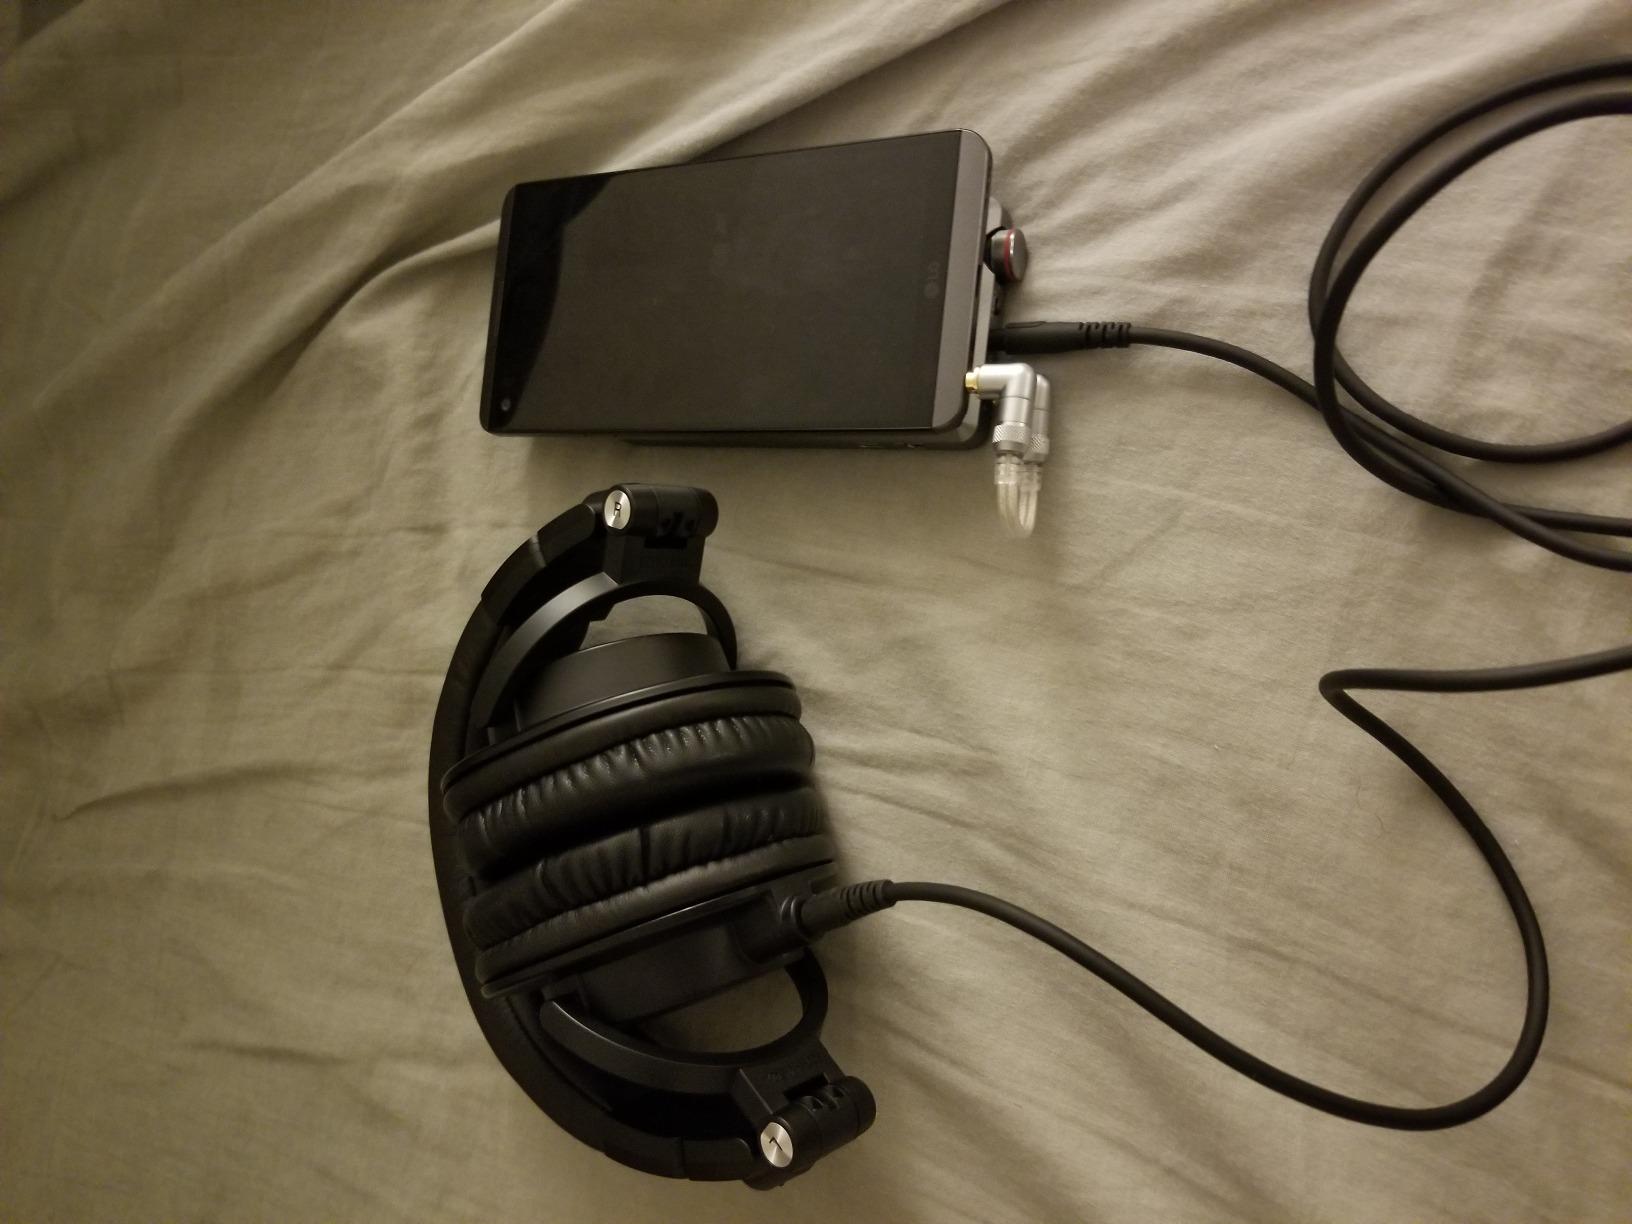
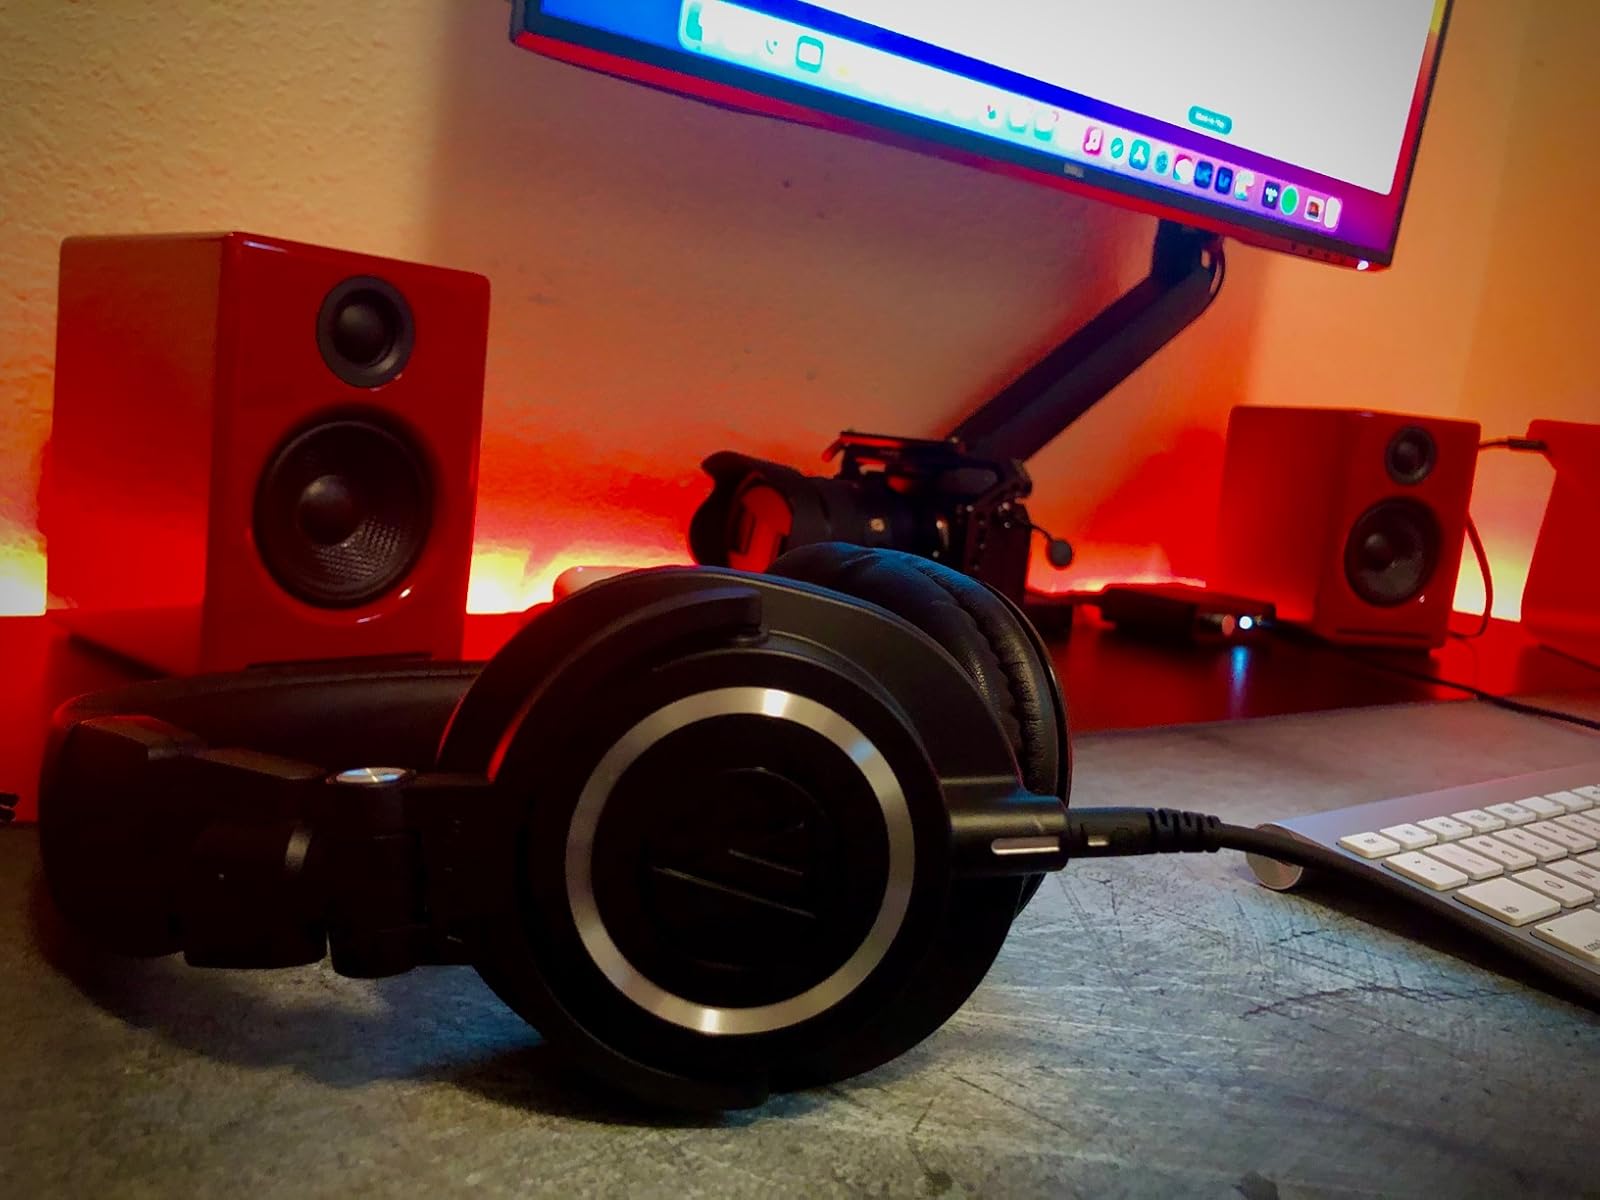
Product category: headphones
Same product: yes